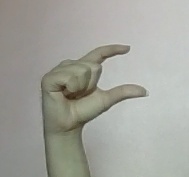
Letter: dal